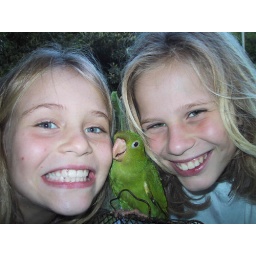
We saved Edward while driving....He was stuck in a plastic bag on the side of the road(In Brasil)